History of women's ice hockey in the United States

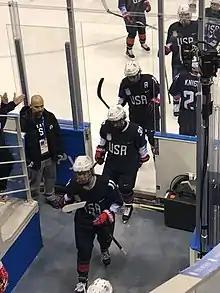
Gold-medalist USA Women's Hockey at the 2018 Pyeongchang Winter Olympics

The history of women's ice hockey in the United States can be traced back to the early 20th century. In the 1920s, the Seattle Vamps competed in various hockey tournaments. In 1916, the United States hosted an international hockey tournament in Cleveland, Ohio, that featured Canadian and American women's hockey teams.